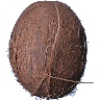
Label: Cocos 1